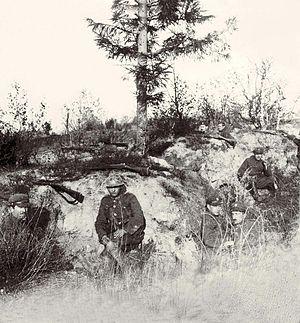
La bataille de Radzymin eut lieu du 13 au 16 août 1920 durant la guerre soviéto-polonaise près de Radzymin, située à 20 kilomètres au nord-est de Varsovie.